Jerome Kristian

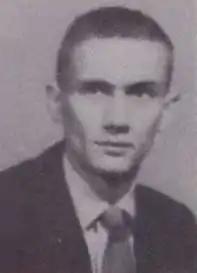
Jerome Kristian in 1952.

Jerome "Jerry" Kristian (born June 5, 1933 in Milwaukee, d. June 22, 1996 in Ventura County, California) was a theoretical and observational cosmologist, and the first to provide observational evidence of quasar host galaxies.